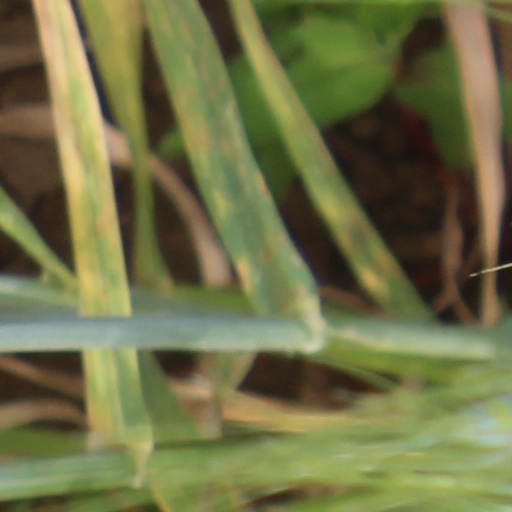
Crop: wheat